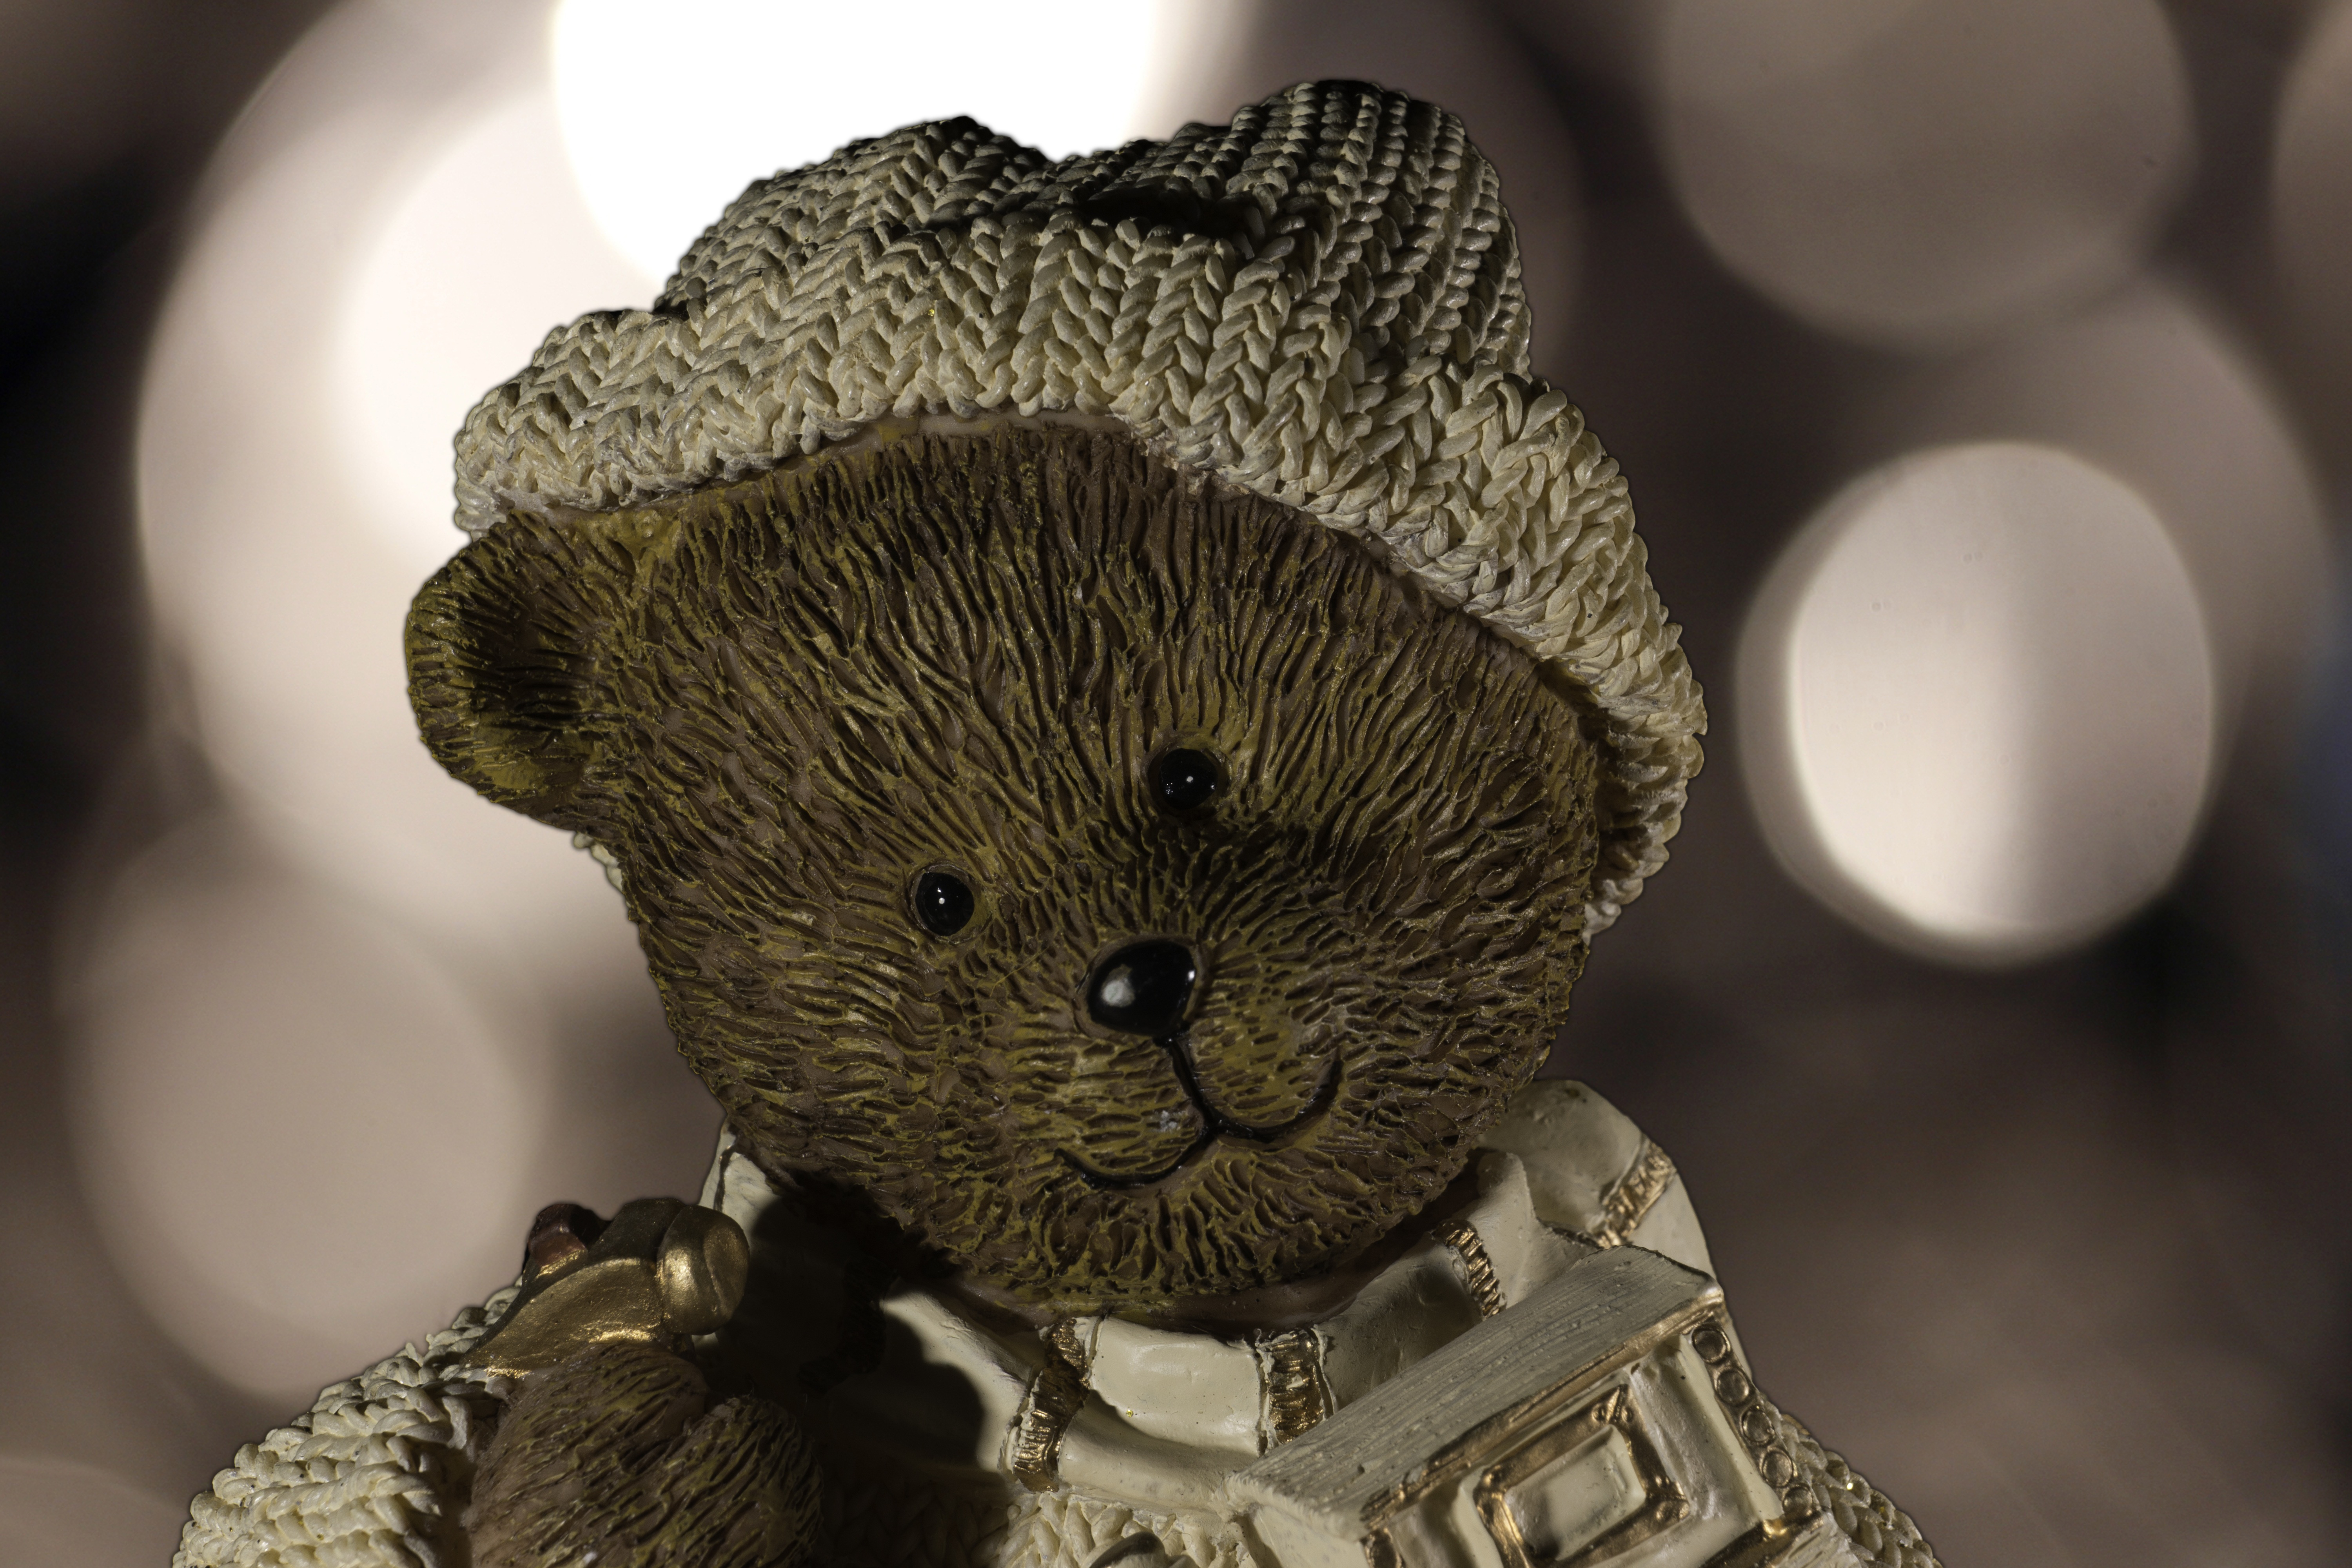
bear, decoration, mammal, toy, deco, teddy bear, close up, art, figure, decorative, macro photography, cropping